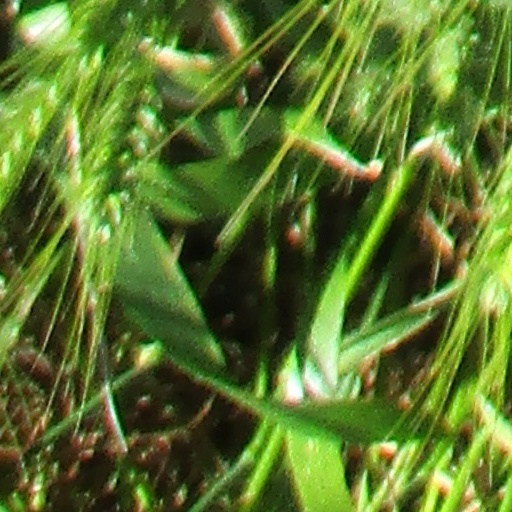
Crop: wheat